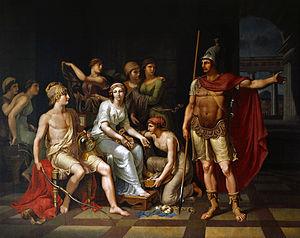
La peinture néo-classique est un courant pictural issu du néo-classicisme qui apparaît à la seconde moitié du XVIIIᵉ siècle et se poursuit jusqu'aux débuts du XIXᵉ siècle, succédant au rococo, et précédant la peinture romantique.